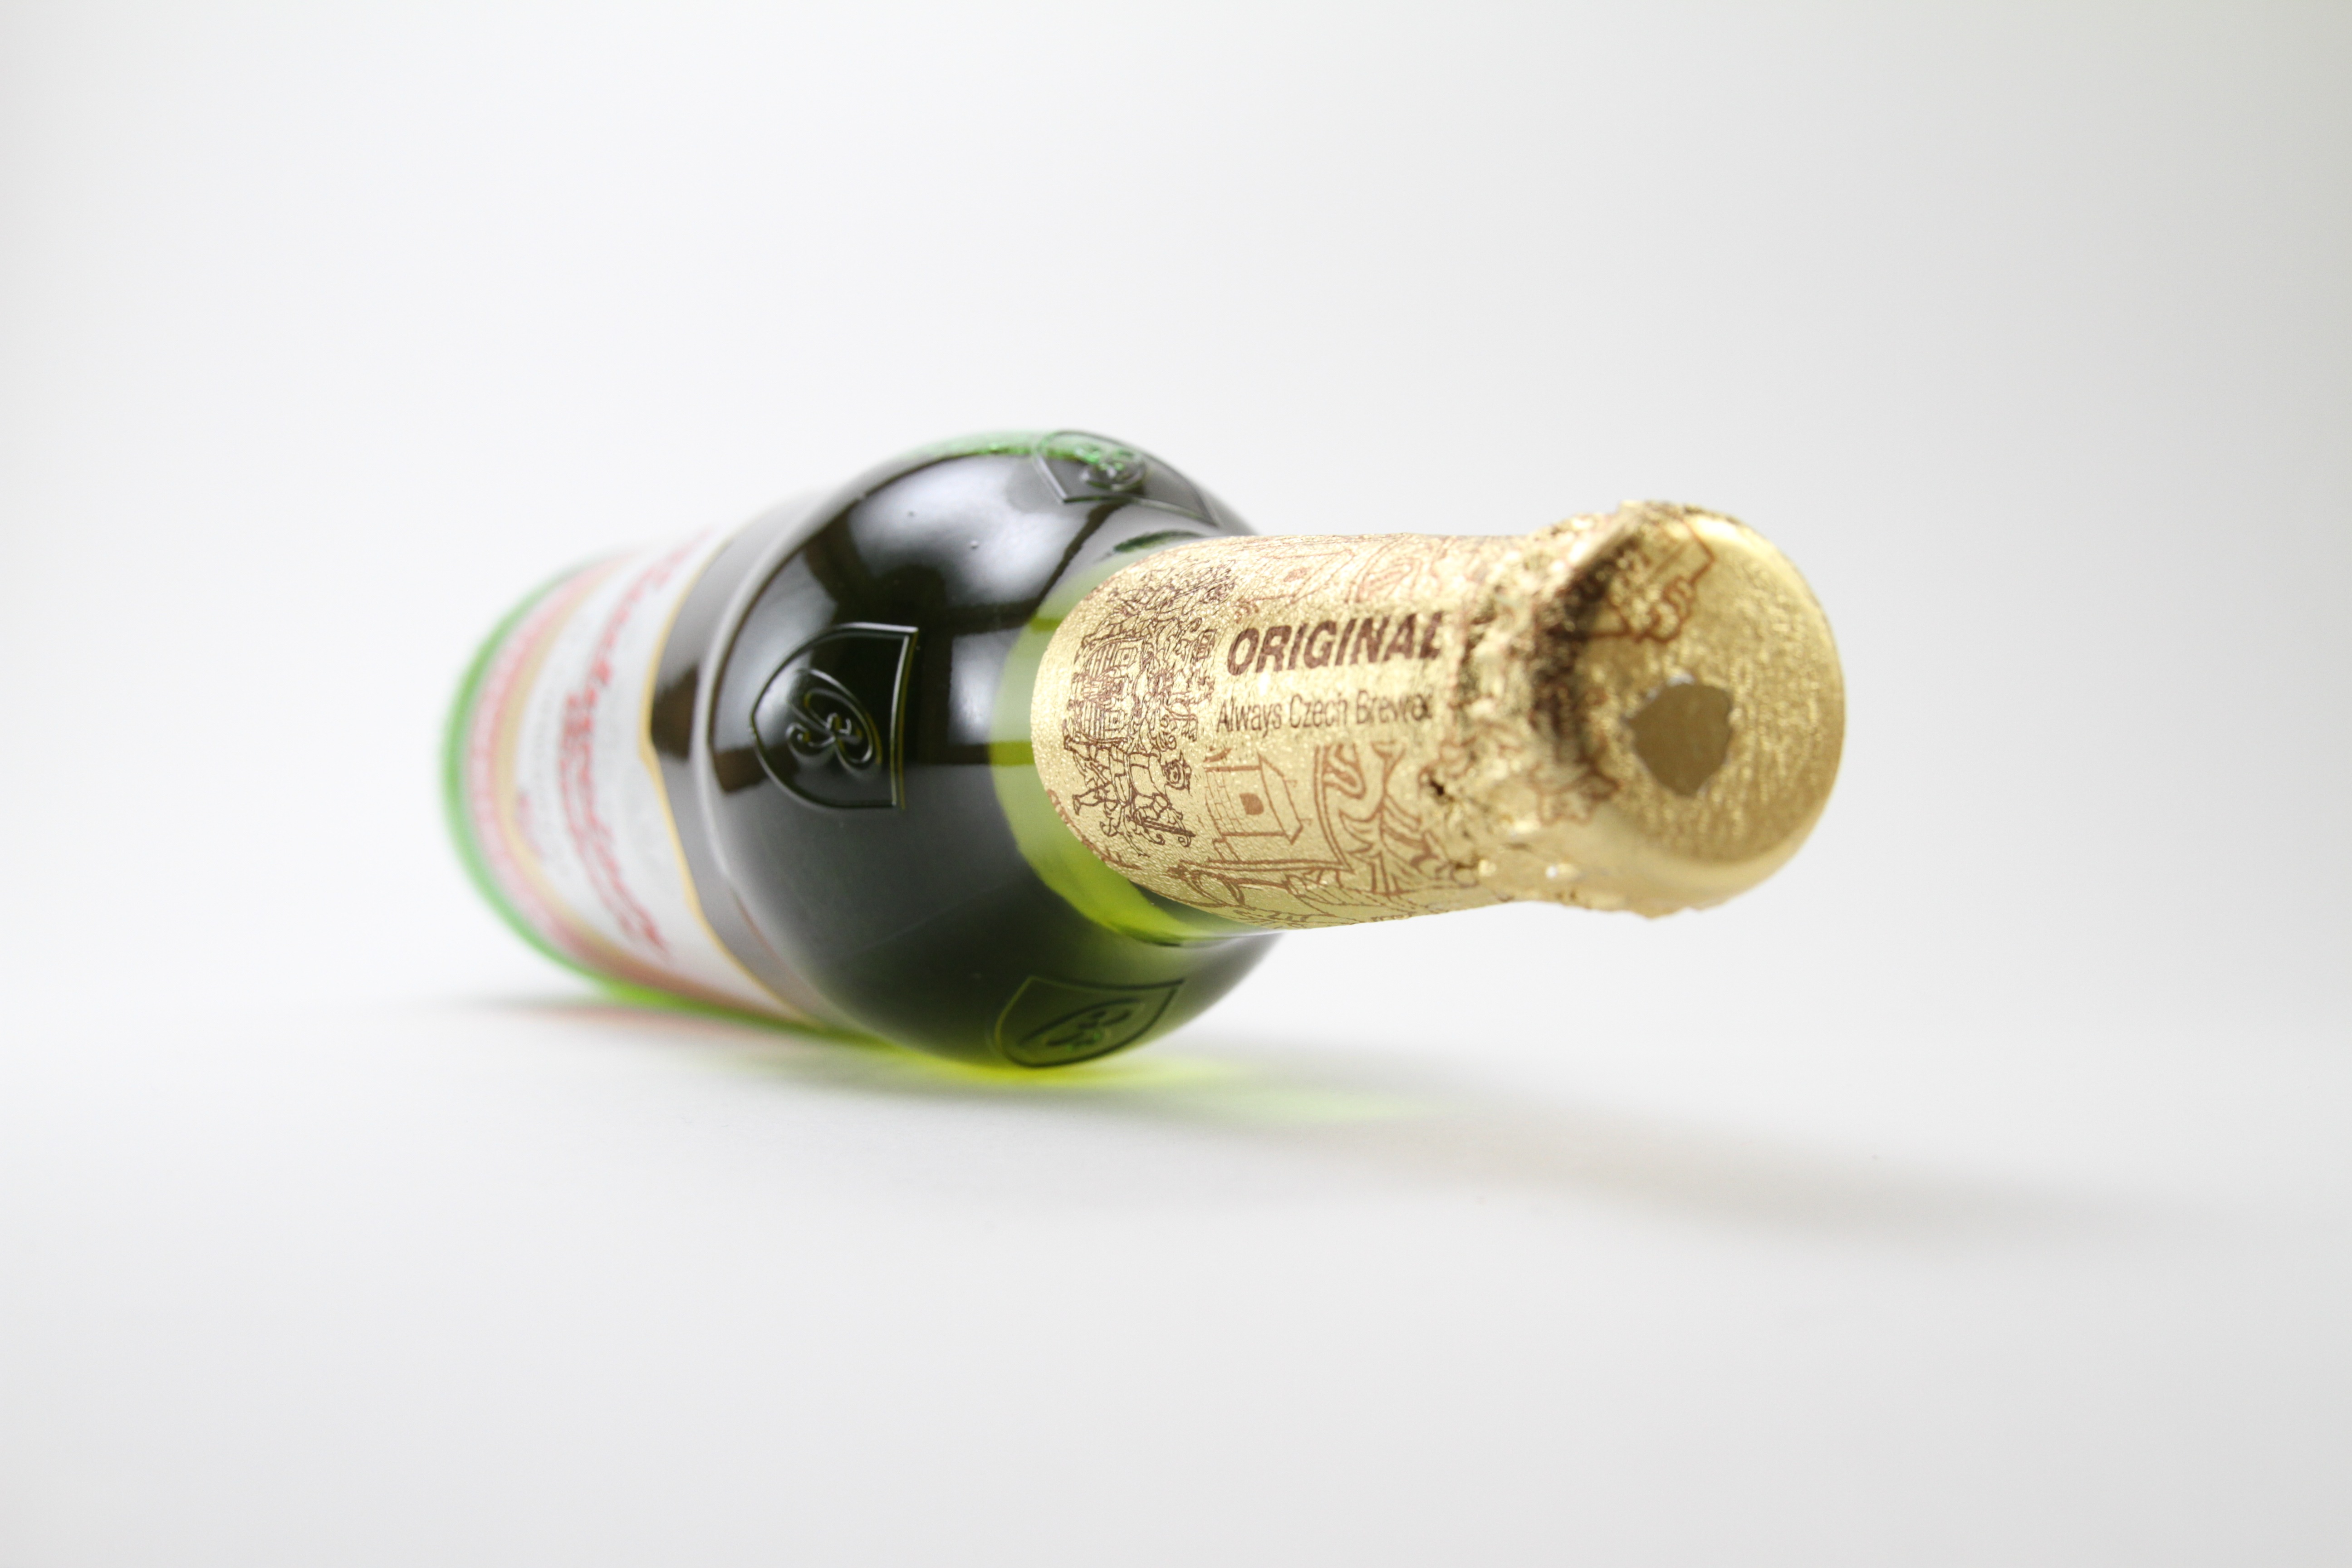
wine, isolated, beverage, bottle, beer, alcohol, wine bottle, brand, product, brass, original, drinks, champagne, czech, budweiser, budvar, drinkware